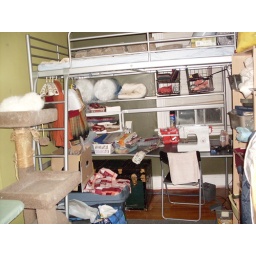
ironing board in the foreground (left), Eli the wonderkitty on his kitty condo, and the sewing/cutting table under the loft bed